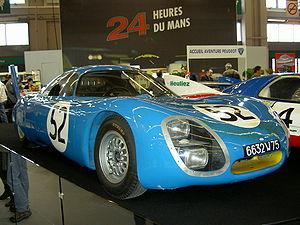
Charles Georges Deutsch, né le 6 septembre 1911 à Champigny-sur-Marne, mort le 6 décembre 1980 à Créteil, est un ingénieur français en aérodynamique et dans le domaine de l'automobile. Il a créé la marque DB avec René Bonnet, puis CD, puis SECA-CD et enfin SERA-CD.